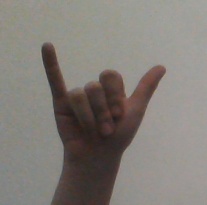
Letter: ya